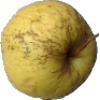
Label: golden_apple